Aldgate East tube station

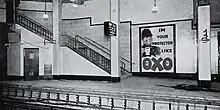
The resited Aldgate East station, showing its modernist, simple appearance

As part of the London Passenger Transport Board's 1935–1940 New Works Programme, the triangular junction at Aldgate was enlarged to allow for a much gentler curve and to ensure trains that were held on any leg of the triangle did not foul any signals or points elsewhere. The new Aldgate East platforms were sited almost immediately to the east of their predecessors with one exit facing west toward the original location and another at the eastern end of the new platforms.